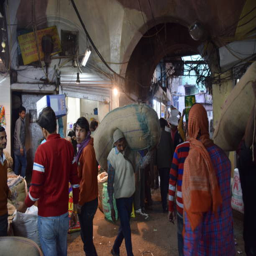
the bazaar at night time in the busy and crowded area in the old part